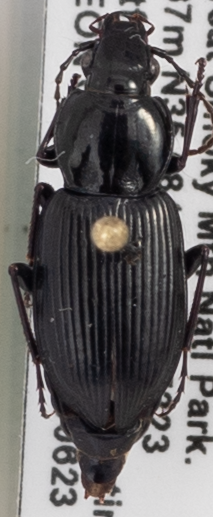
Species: Pterostichus mutus
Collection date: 2020-06-23
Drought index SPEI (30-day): -0.03
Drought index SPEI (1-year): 2.09
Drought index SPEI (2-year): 2.09